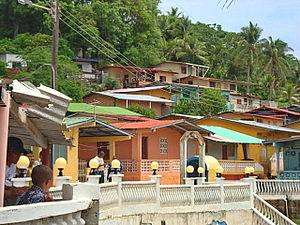
L'île Otoque est une île du Panama, appartenant administrativement à la province de Panama, dans le golfe de Panama.